Pyongyang Folklore Park

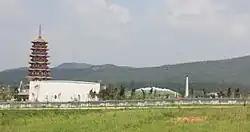
Pyongyang Folklore Park in August 2012, shortly before opening

The Pyongyang Folklore Park was an amusement park located in Pyongyang, North Korea, at the foot of Mount Taesong. It was built with a historical theme, and construction began in December 2008. There are also folk parks in Sukchon, South Pyongan Province and Sariwon, North Hwanghae Province. South Korean folk parks with an historical theme such as Korean Folk Village are popular attractions.